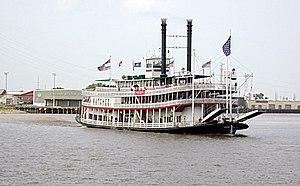
Le Mississippi est un fleuve situé en Amérique du Nord traversant la partie centrale des États-Unis. Il coule du nord du Minnesota au golfe du Mexique et son cours a une orientation méridienne. Le Mississippi a une longueur de 3 780 km : seul l'un de ses affluents, le Missouri, est plus long en Amérique du Nord. La longueur cumulée de ces deux cours d'eau, qui dépasse les 6 800 km, et la superficie du bassin versant font du Mississippi l'un des fleuves les plus importants du monde et du Missouri-Mississippi l'un des bassins fluviaux les plus grands du monde. Pendant l'époque précolombienne, le Mississippi constitue déjà une voie de navigation dont le cours supérieur est appelé par les Ojibwés misi-ziibi, qui signifie « grand fleuve », repris en 1666 en français sous la forme Messipi. Supervisé par la Mississippi Valley Division et une commission fédérale créée en 1879, le fleuve reste encore aujourd'hui un élément fondamental de l'économie et de la culture américaine.
Un bateau est une construction humaine capable de flotter sur l'eau et de s'y déplacer, dirigé par ses occupants. Il répond aux besoins du transport maritime ou fluvial, et permet diverses activités telles que le transport de personnes ou de marchandises, la guerre sur mer, la pêche, la plaisance, ou d'autres services tels que la sécurité des autres bateaux.
Le transport fluvial est le transport sur les voies navigables, qu'elles soient des cours d'eau navigables, éventuellement aménagés, ou des canaux artificiels.
Le Delta blues est un des premiers styles de blues qui tient son nom du Mississippi Delta, une région en forme de delta du nord-ouest de l'État du Mississippi, entre Vicksburg et Memphis. Le terme « delta » induit souvent une confusion avec la région du delta du fleuve Mississippi.